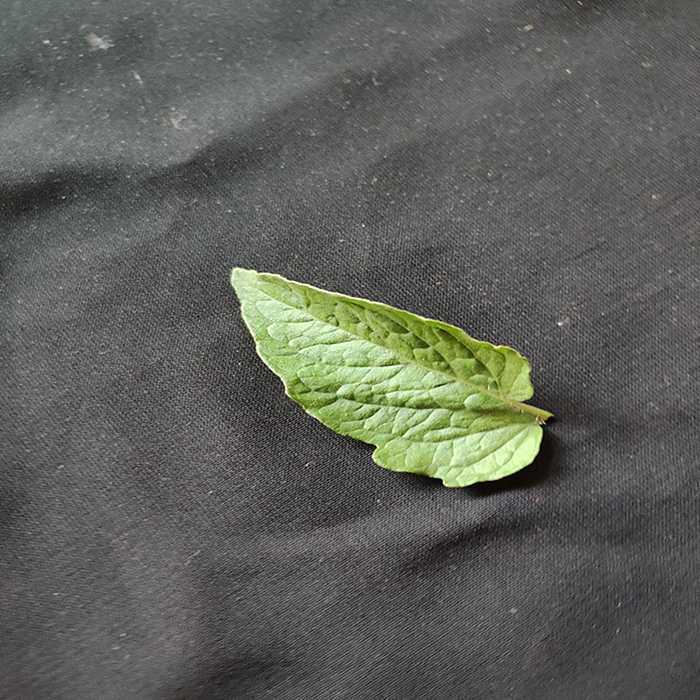
Plant: Tomato
Label: Tomato Fresh leaf